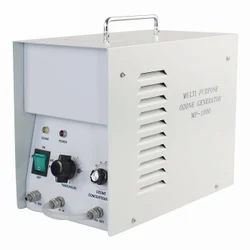
Label: Domestic_Ozone_Generators